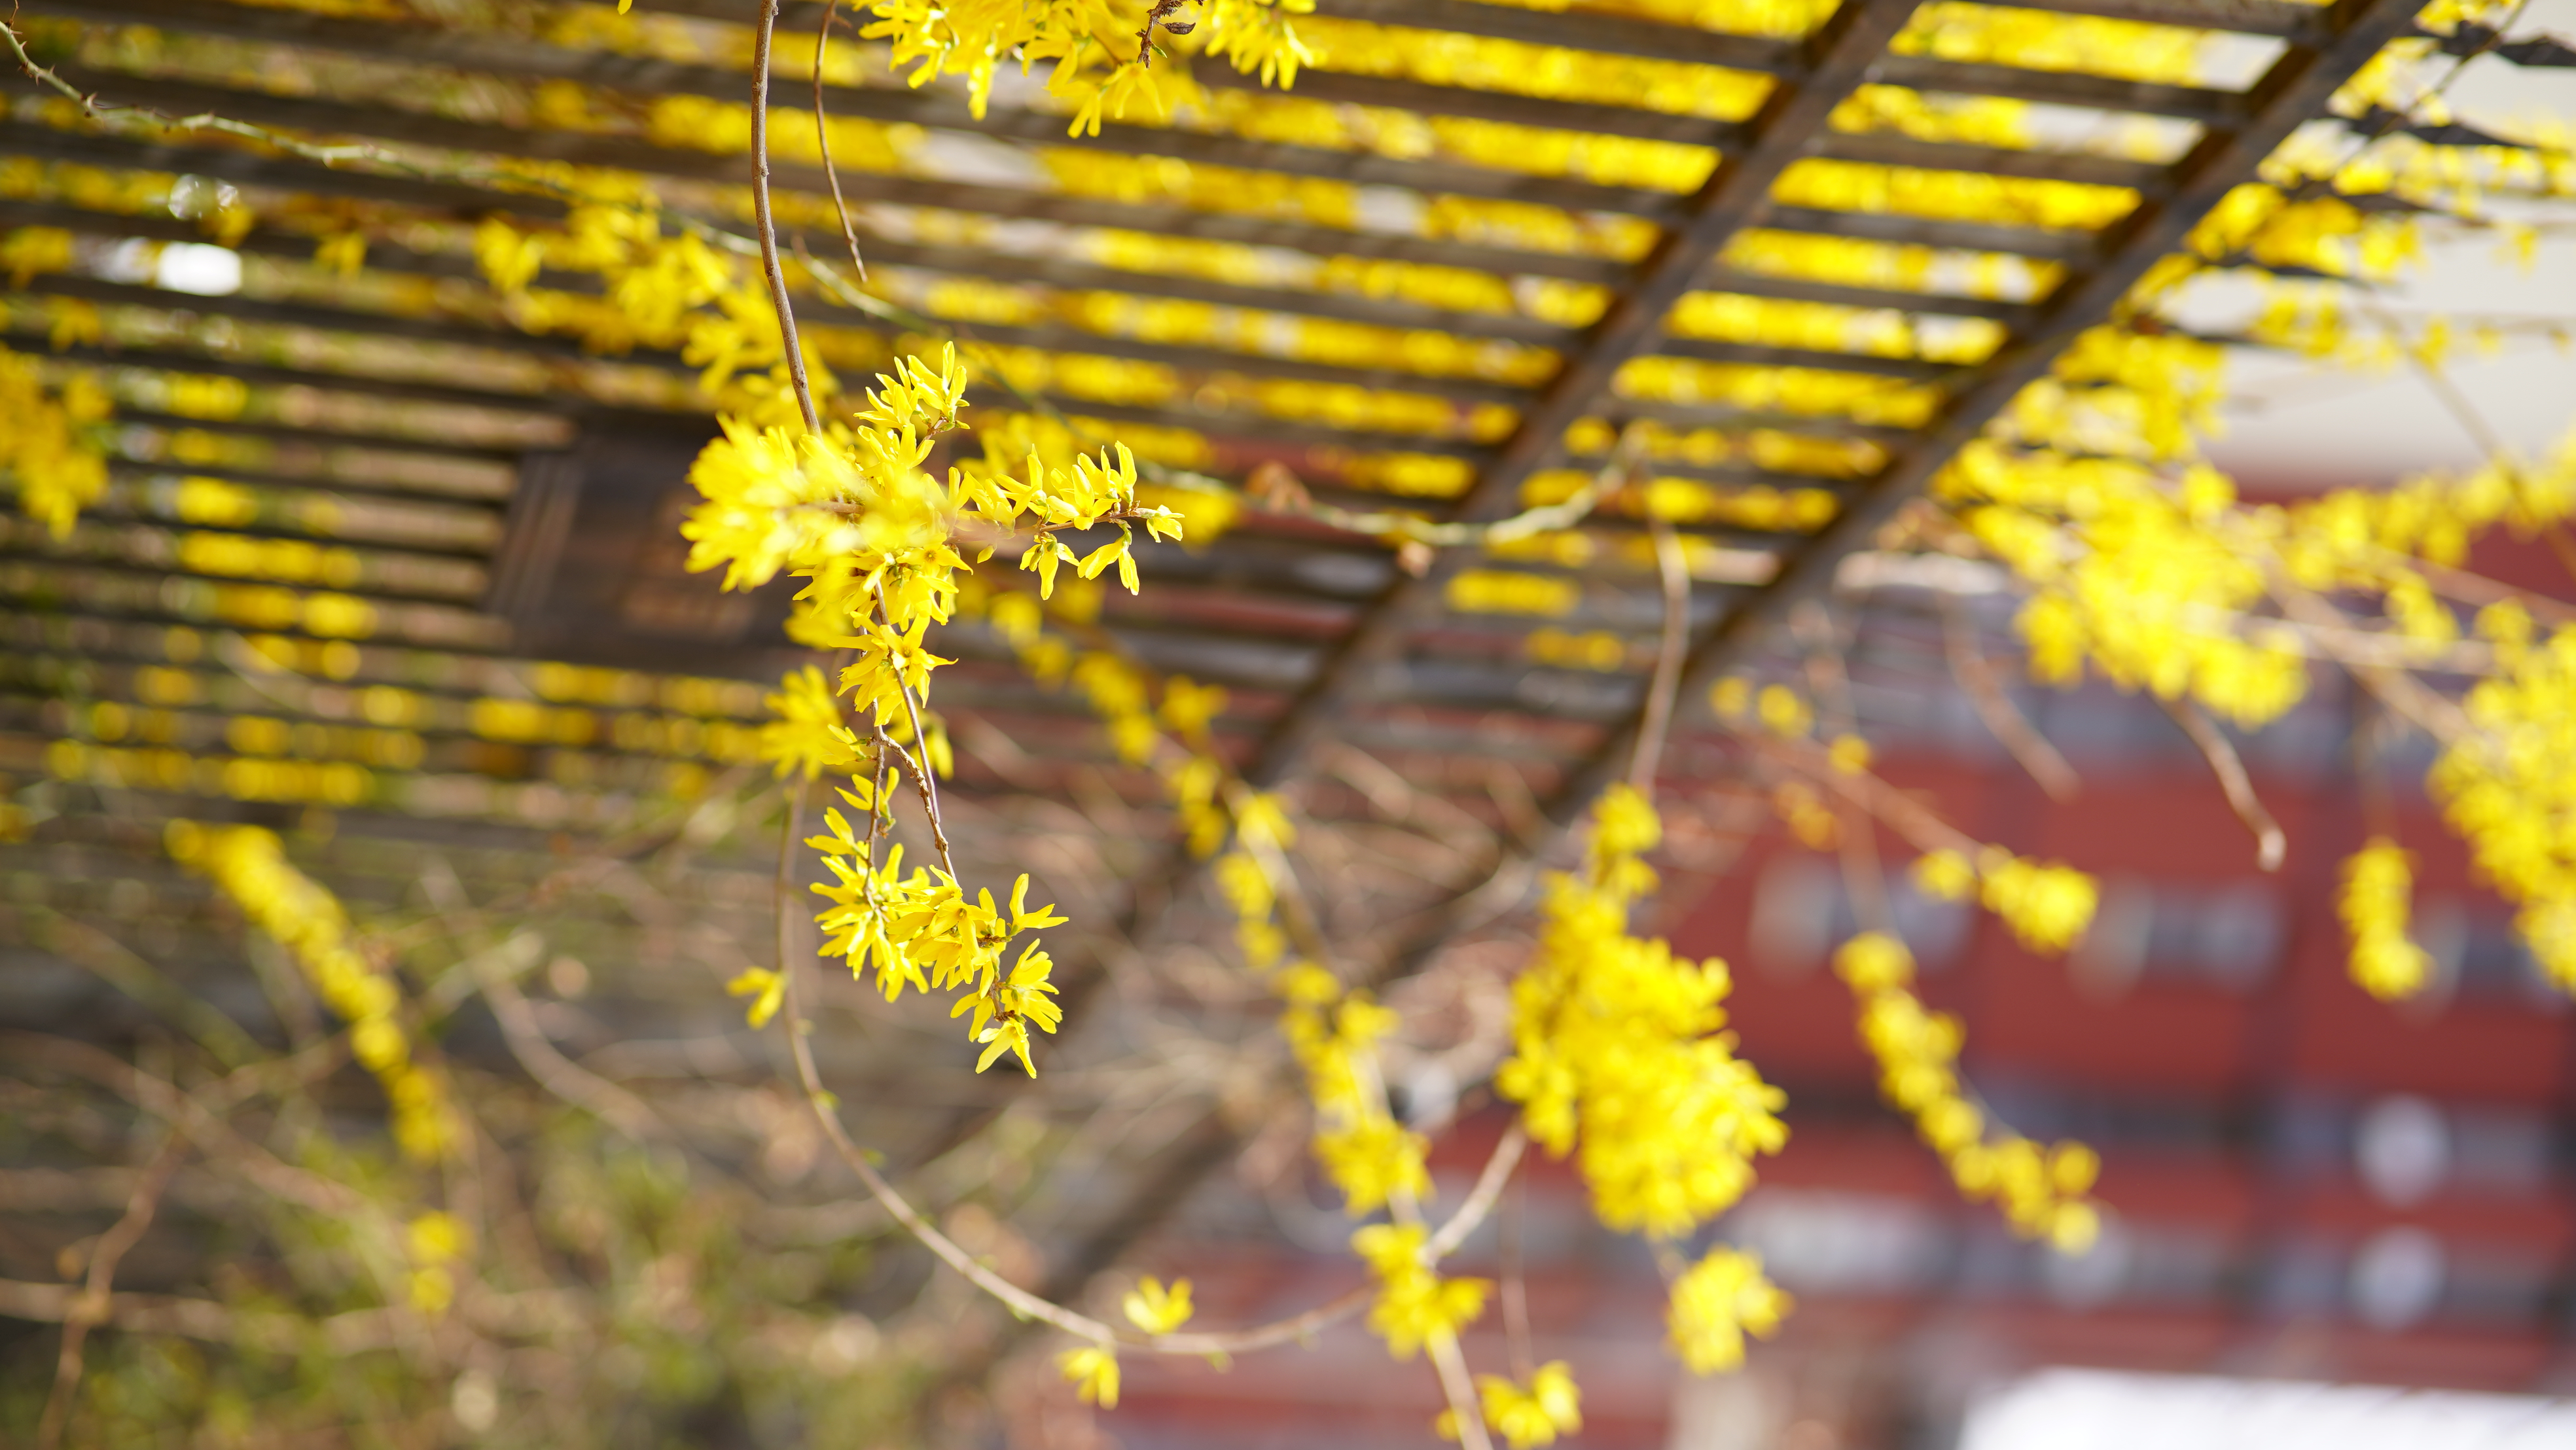
flower, plant, twig, branch, vegetation, yellow, wood, sunlight, woody plant, terrestrial plant, petal, flowering plant, grass, wildflower, blossom, plant stem, subshrub, metal, pattern, trunk, caesalpinia, annual plant